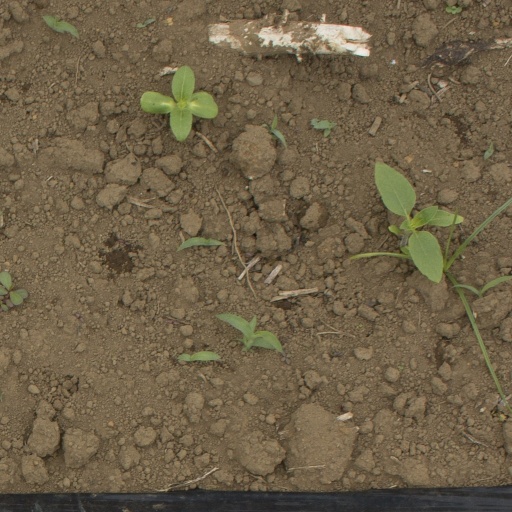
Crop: Jerusalem artichoke